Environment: real
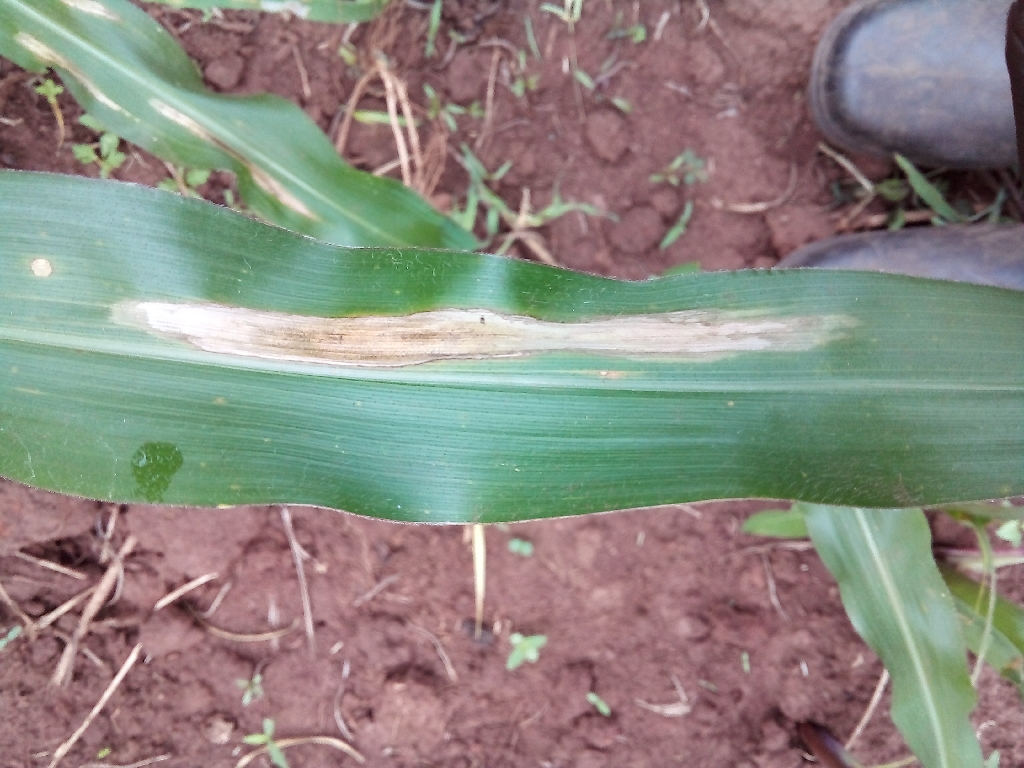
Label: northern_corn_leaf_blight